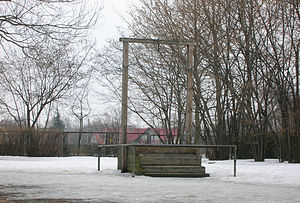
Galge
Galge i koncentrationslejren Auschwitz i Polen
En galge er et stativ til at henrette forbrydere ved hængning. Det var i middelalderen en almindelig anvendt henrettelsesmetode.